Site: brandenburg
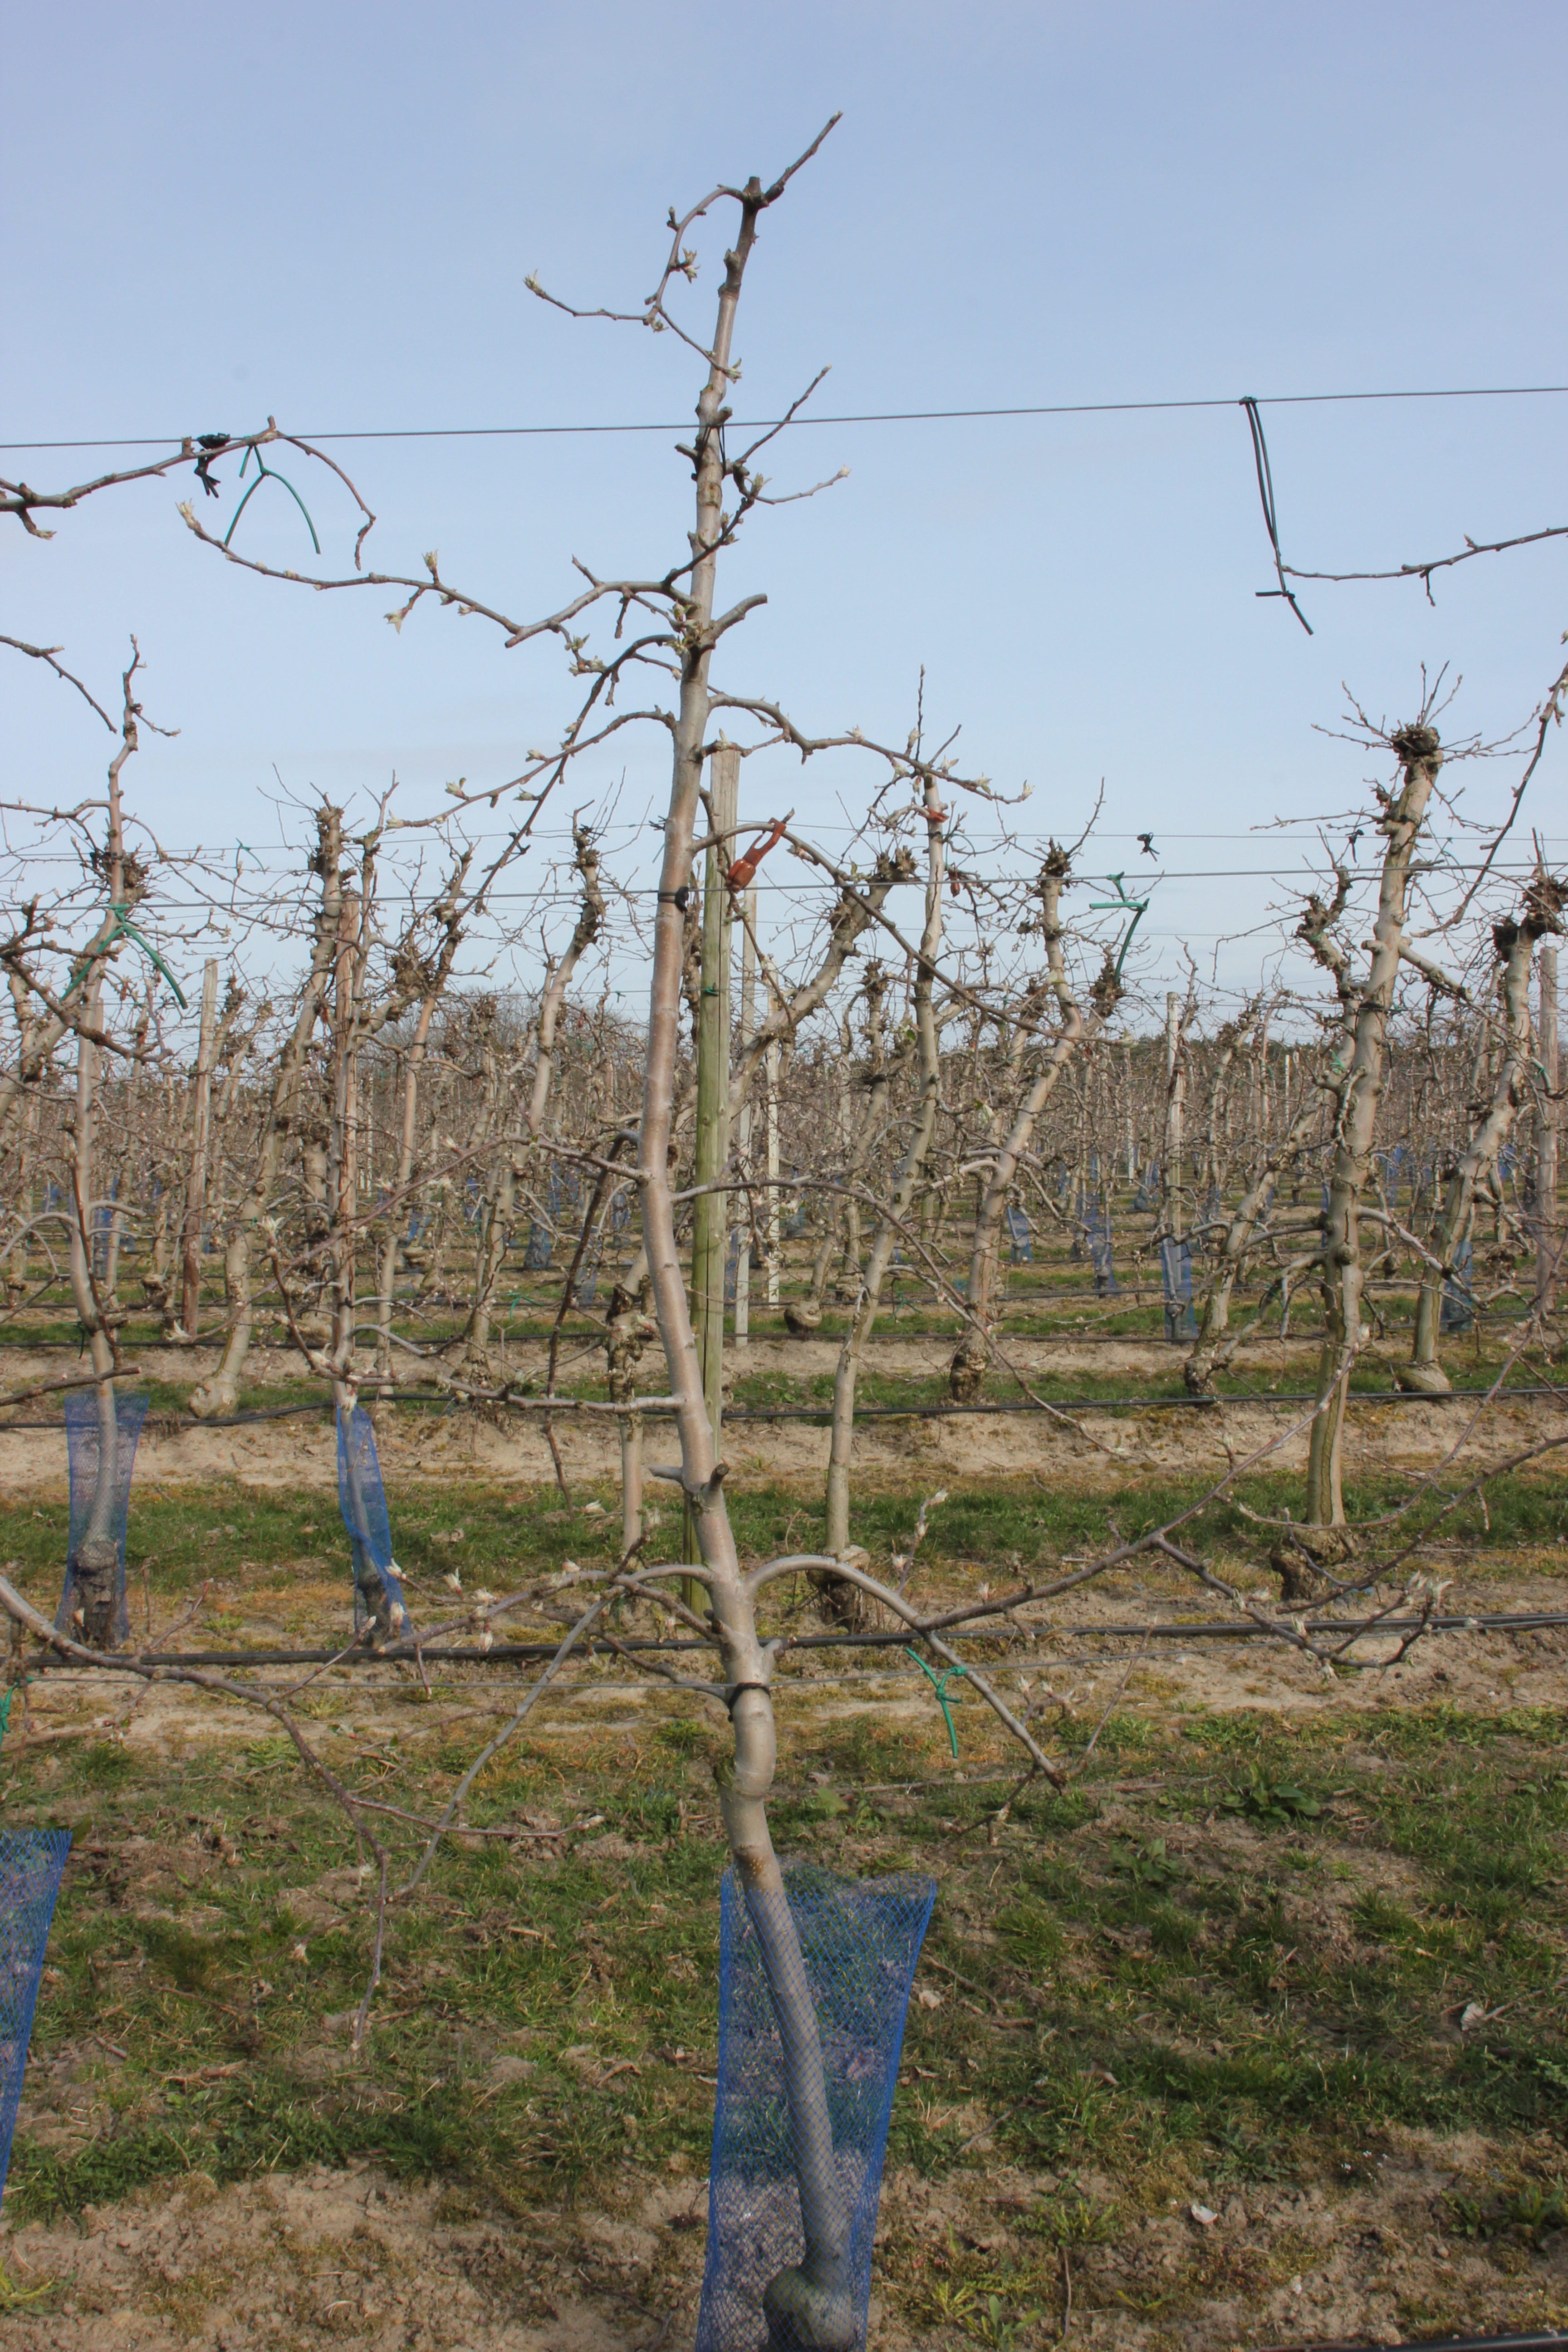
Growth stage (BBCH 54): Inflorescence emergence